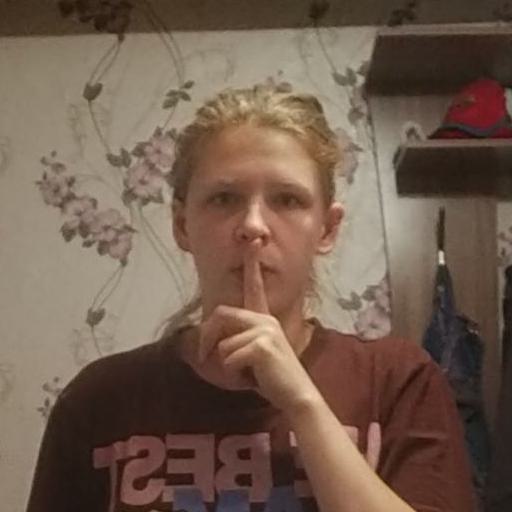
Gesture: mute